Gideon Johnson Pillow

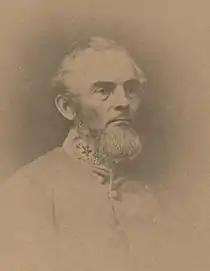
Pillow in uniform,

Gideon Johnson Pillow (June 8, 1806October 8, 1878) was a senior officer of the Confederate States Army in the Western Theater of the American Civil War, having previously served as a general of United States Volunteers during the Mexican–American War. Before his military career, Pillow practiced law and was active in Democratic Party politics. He was a floor leader in support of the nomination of fellow-Tennessean James K. Polk at the 1844 Democratic National Convention. In 1847, Pillow was commissioned a brigadier general of volunteers to serve in the Mexican–American War, where he was wounded at Cerro Gordo and Chapultepec and later promoted to major general, even when his superiors were unimpressed with his lack of military knowledge and his tendency to modify battle plans to the detriment of operations. However, controversy arose when, in a series of letters, Pillow tried to take what was perceived by some as undue credit for American victories at the expense of his commander, Major General Winfield Scott. Pillow was court-martialed for insubordination, but with President Polk's assistance, the court-martial was reduced to a court of inquiry, which in 1848 exonerated Pillow.